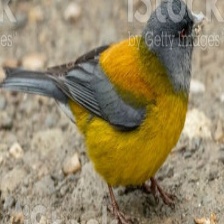
Species: PATAGONIAN SIERRA FINCH
Scientific name: PHRYGILUS PATAGONICUS
ImageNet parent category: house_finch